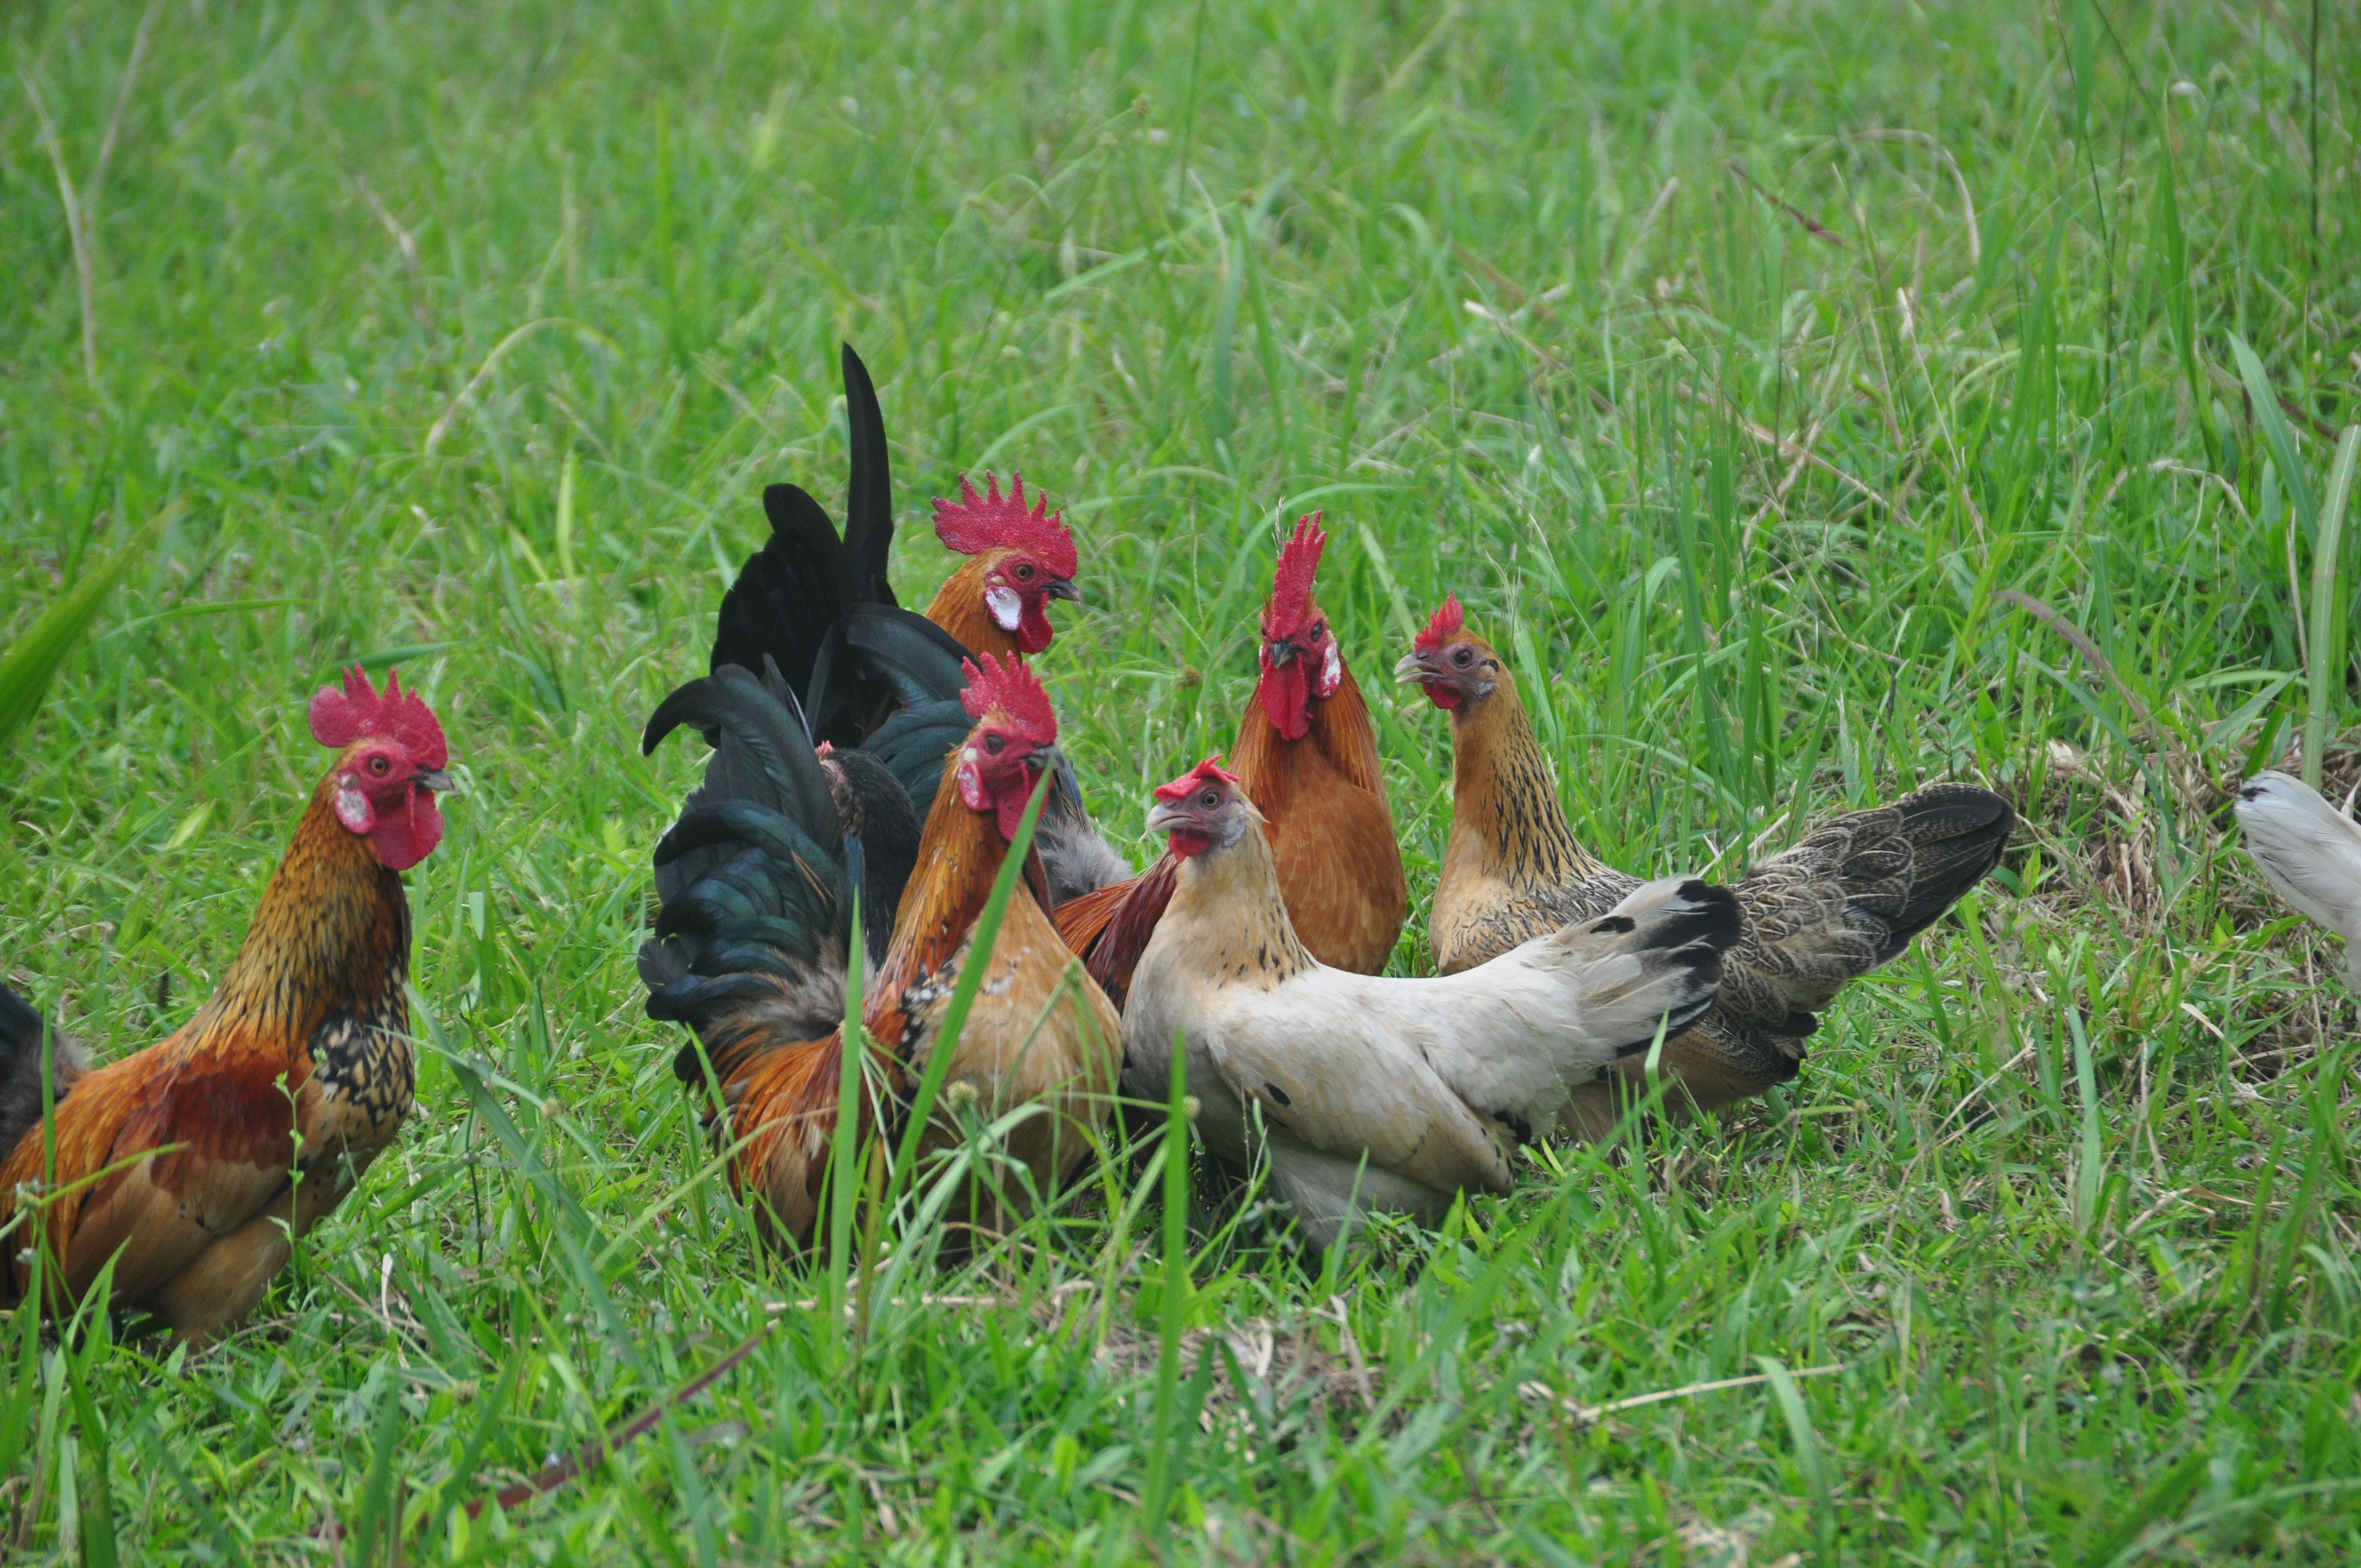
nature, grass, bird, prairie, village, beak, chicken, fowl, fauna, rooster, poultry, cock, birds, galliformes, vertebrate, dacha, chickens, phasianidae, elitexpo, subsistence farming, chicken family